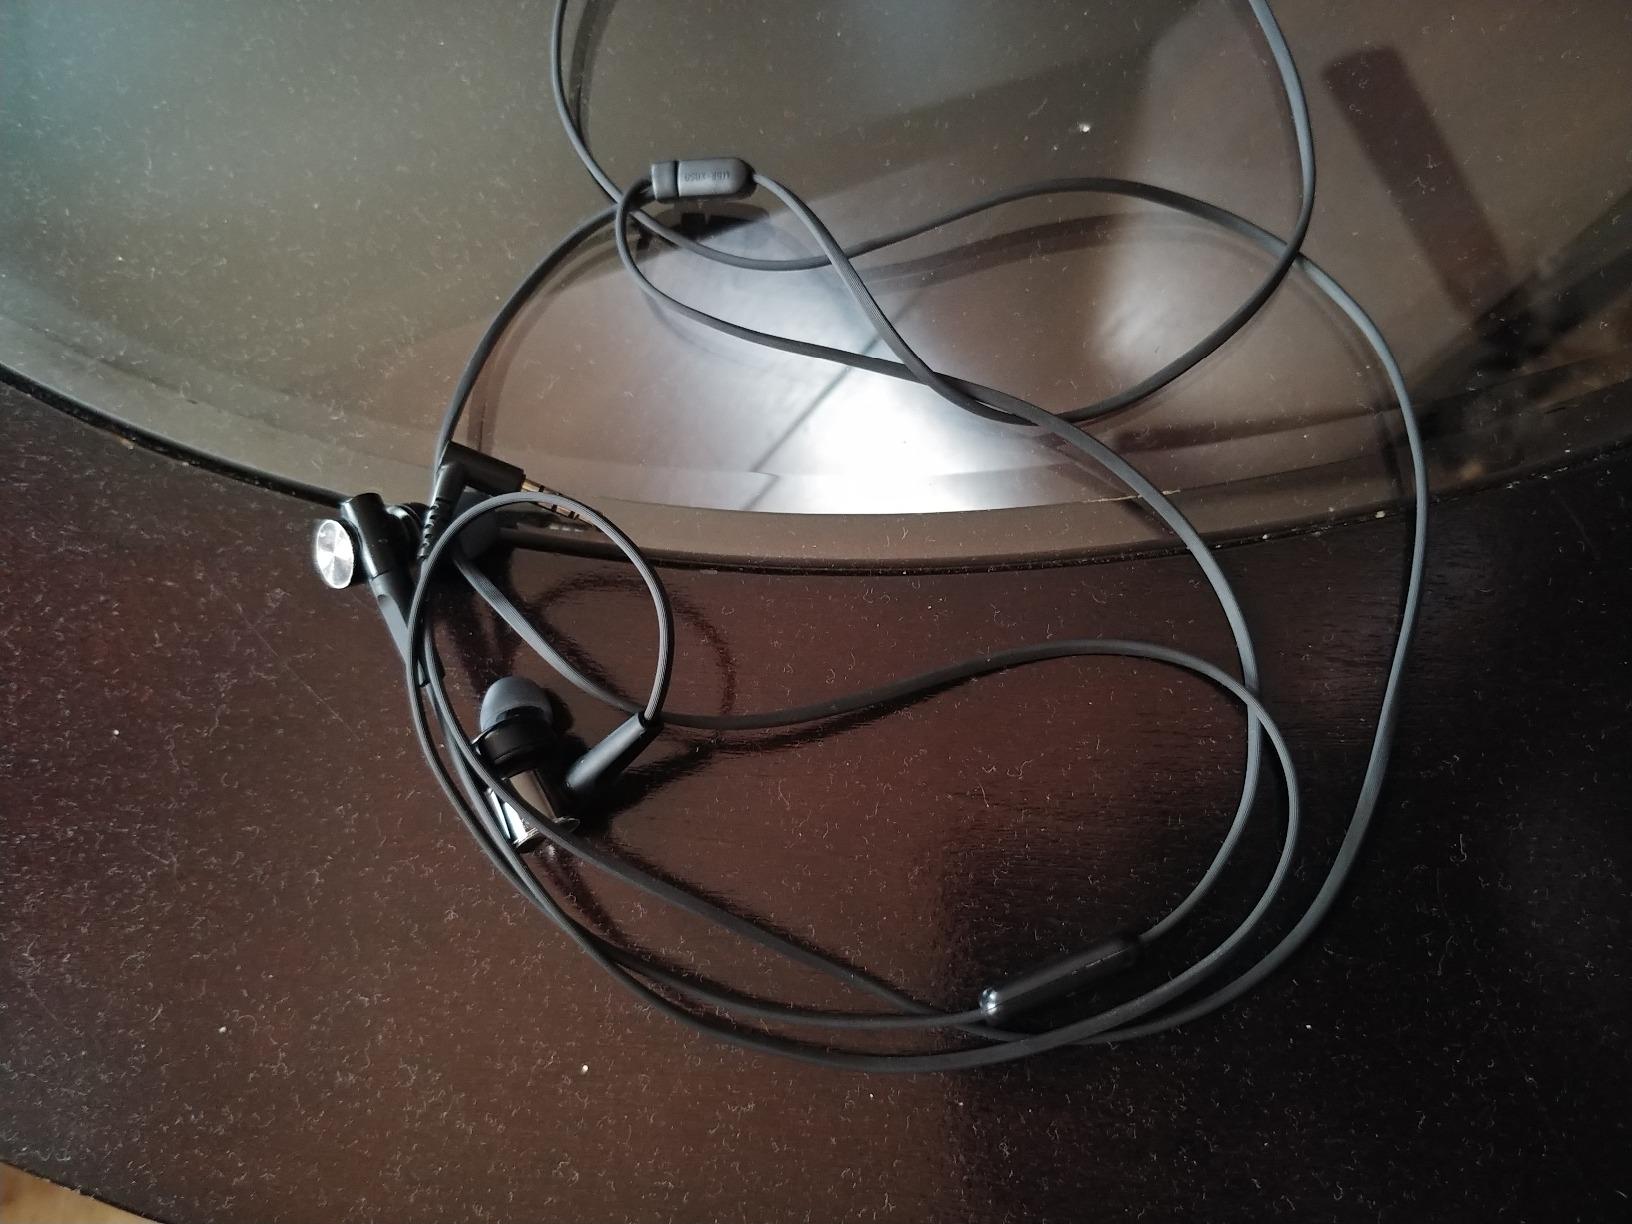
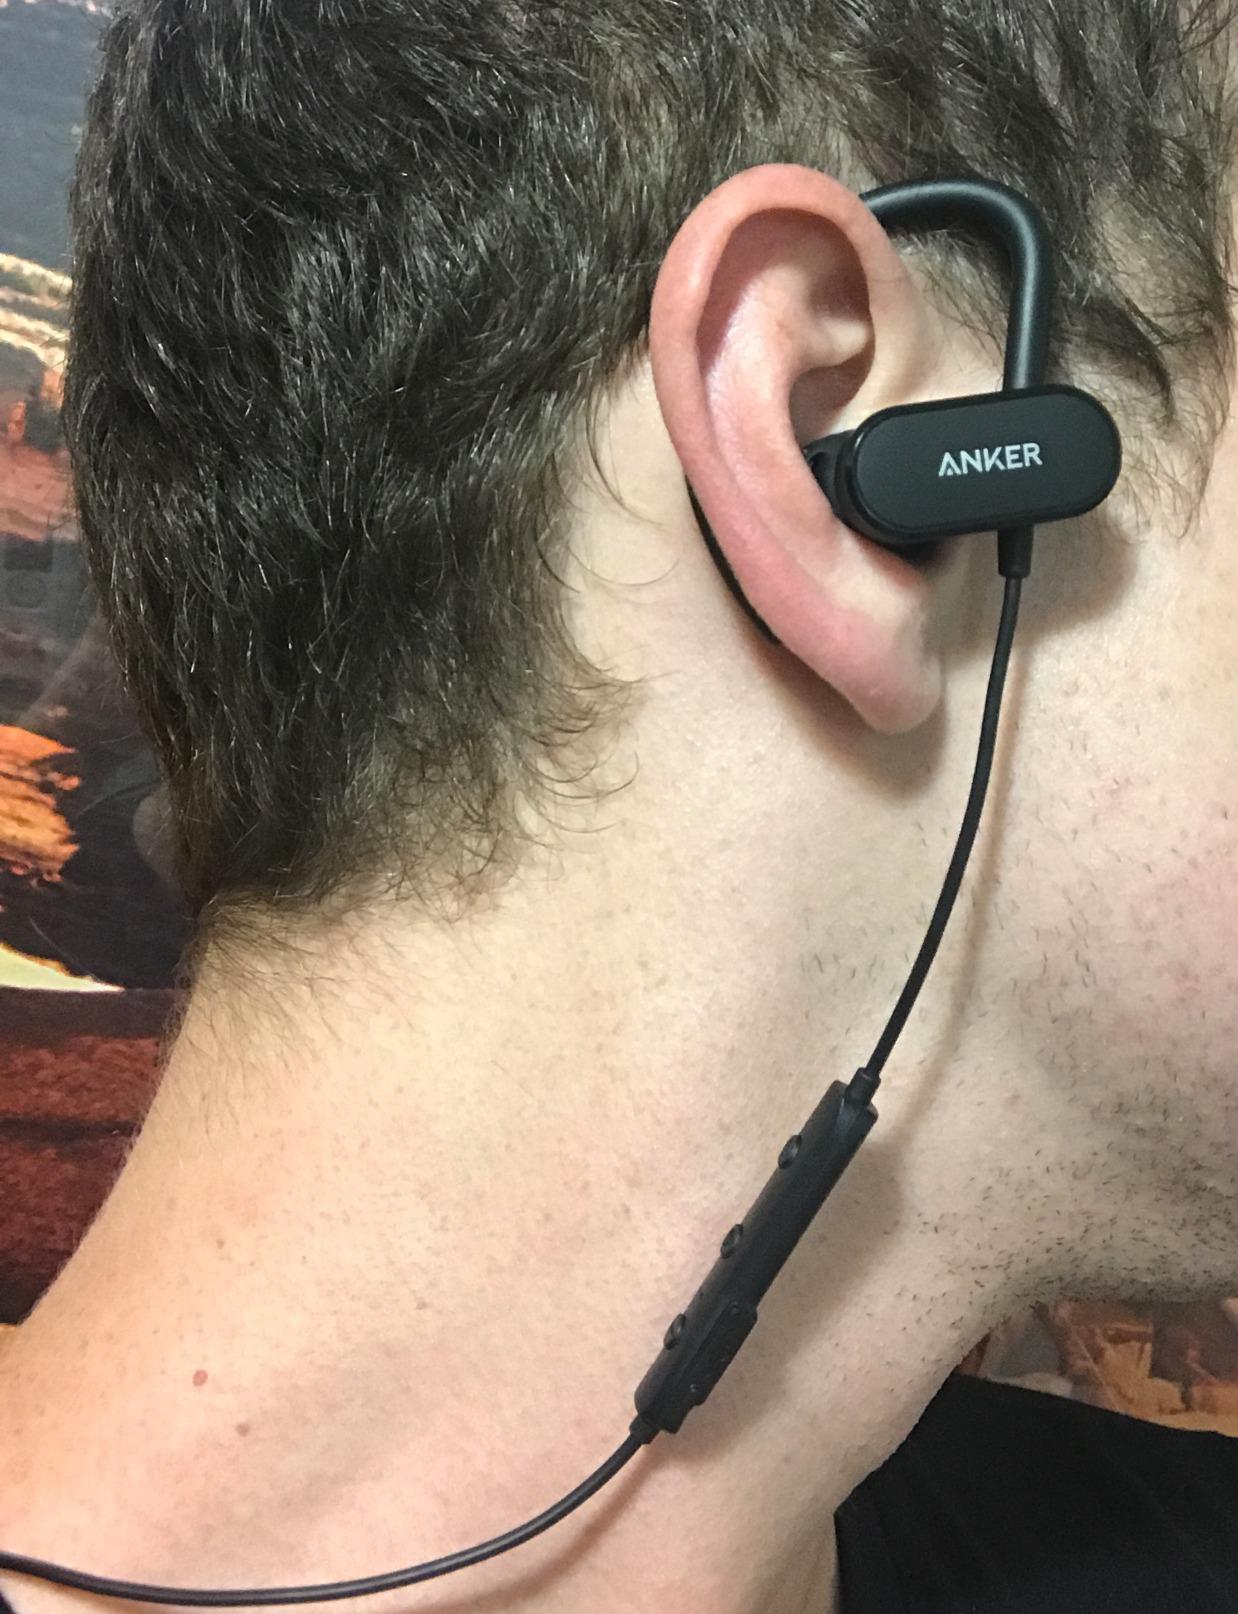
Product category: headphones
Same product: no